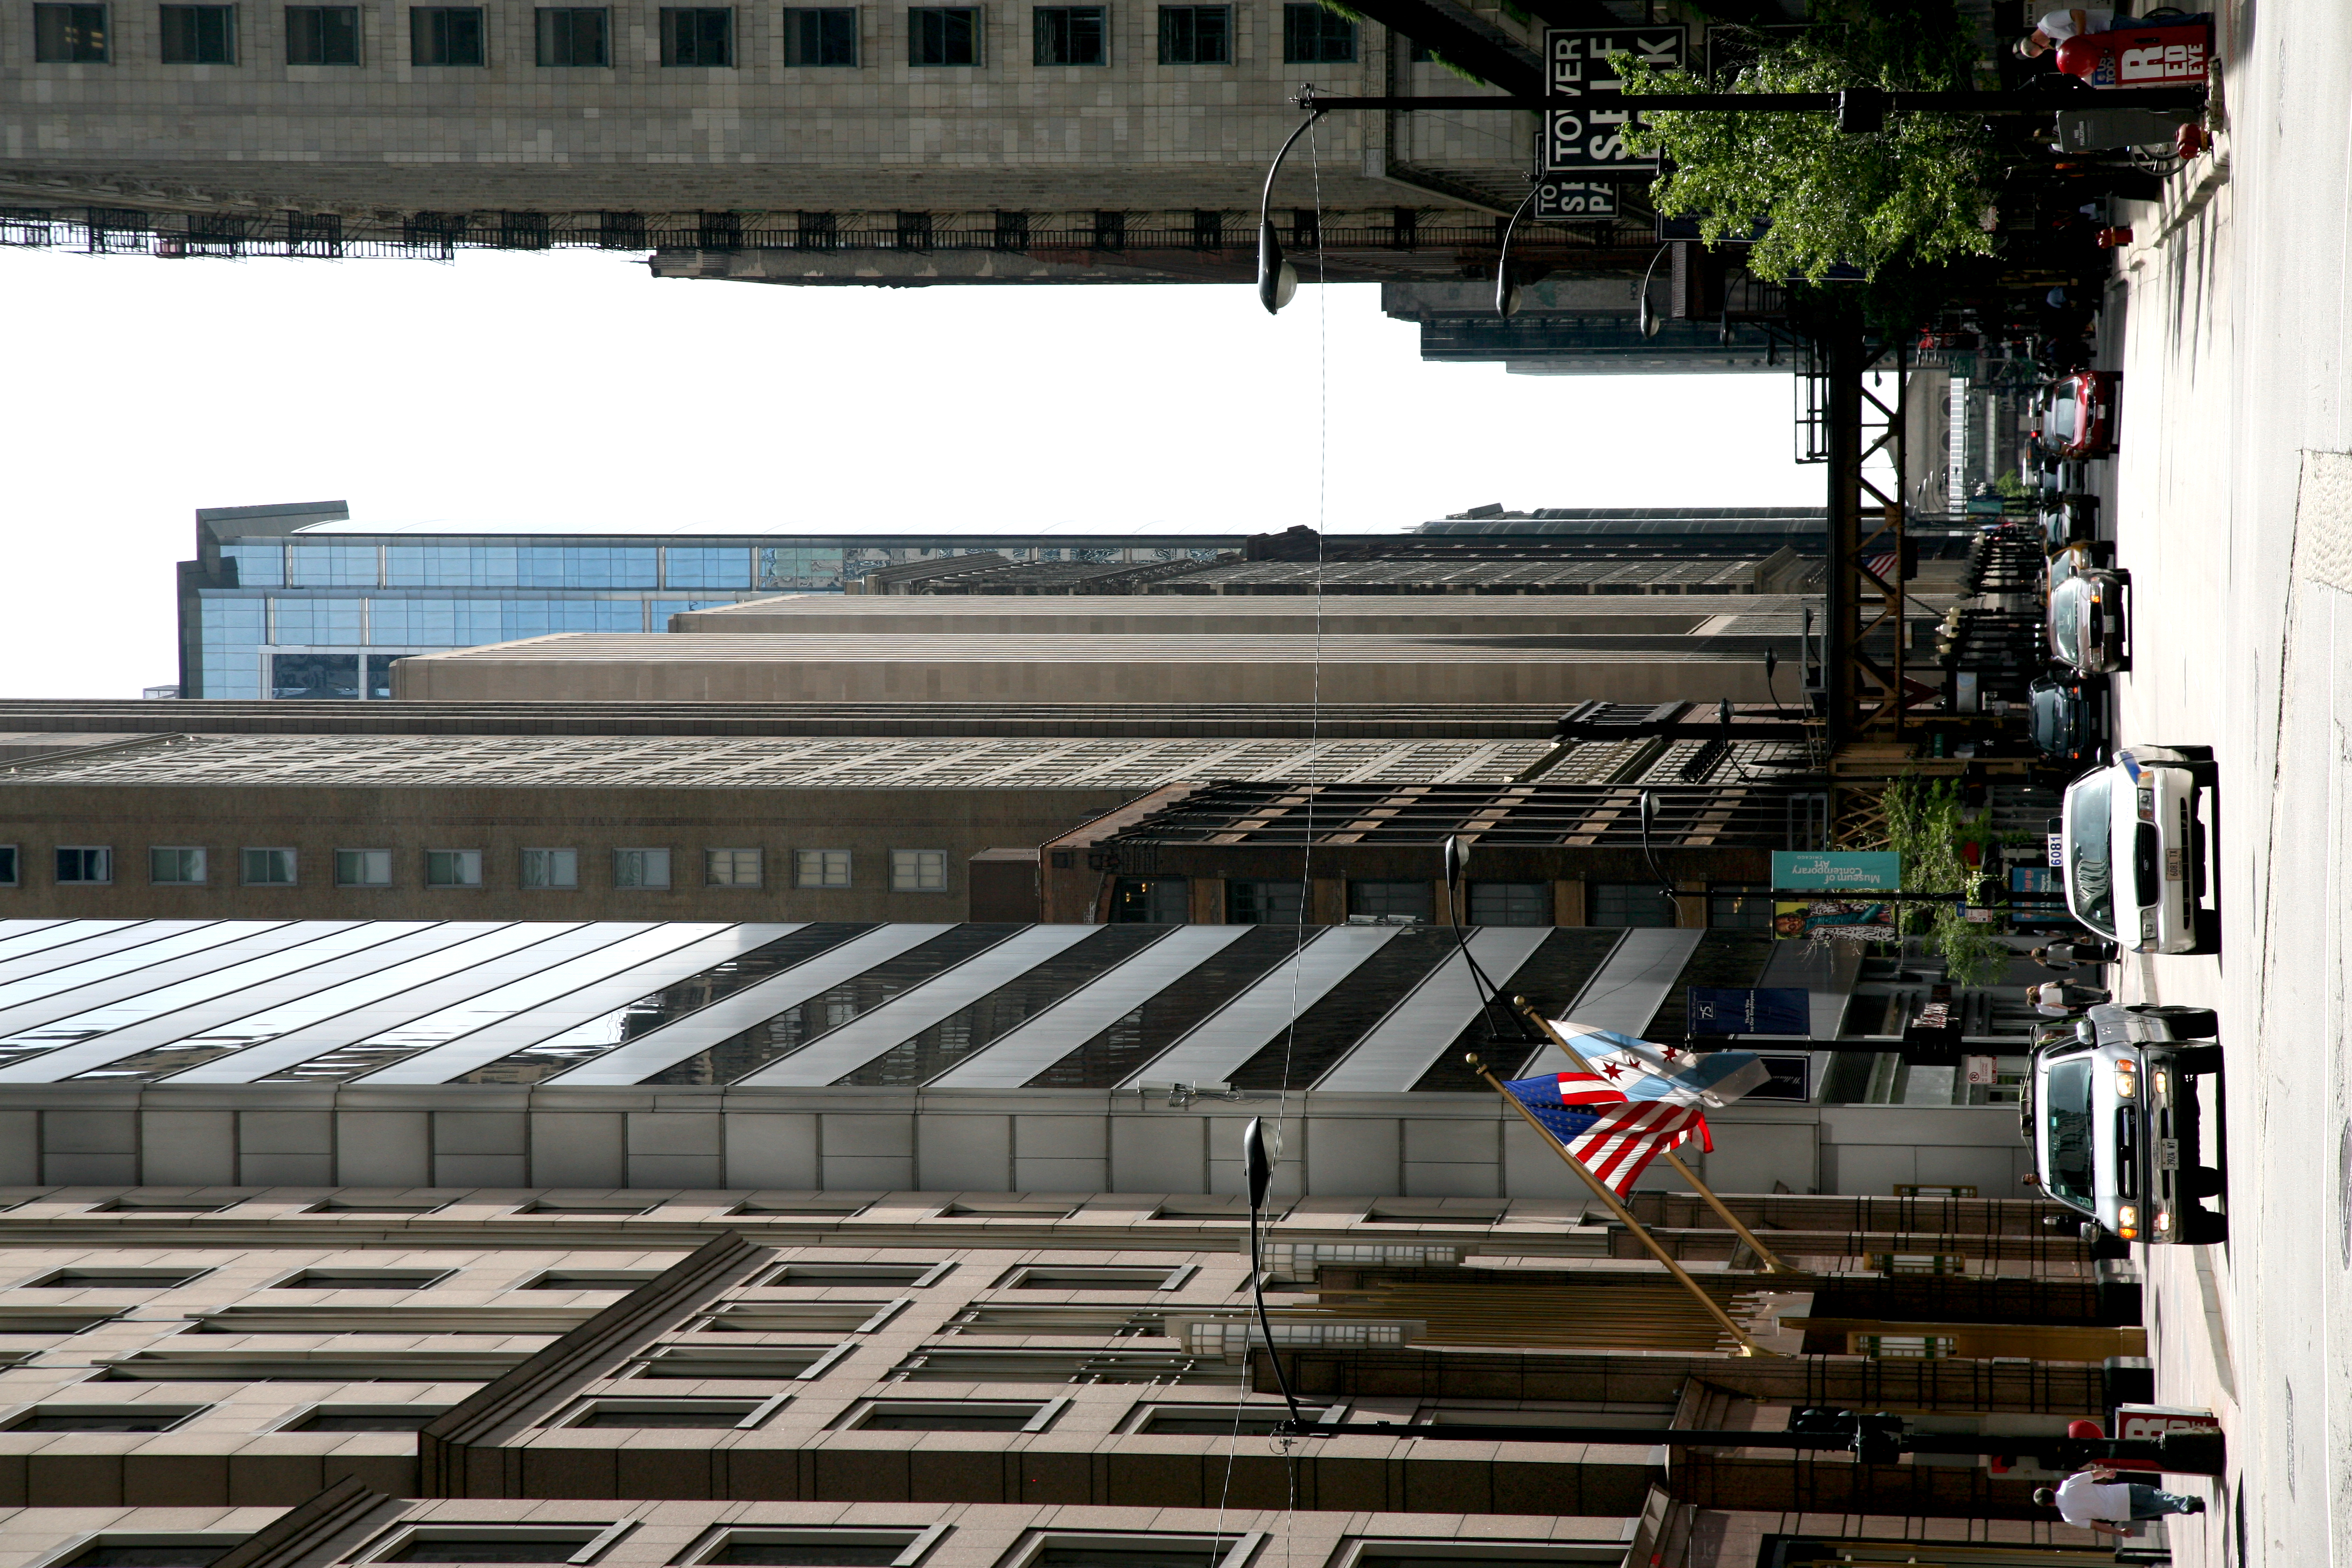
pedestrian, architecture, road, traffic, street, car, building, city, skyscraper, cityscape, downtown, plaza, landmark, chicago, facade, lane, tower block, infrastructure, voiture, 5d, loop, metropolis, skycraper, adamsstreet, neighbourhood, urban area, residential area, human settlement, metropolitan area